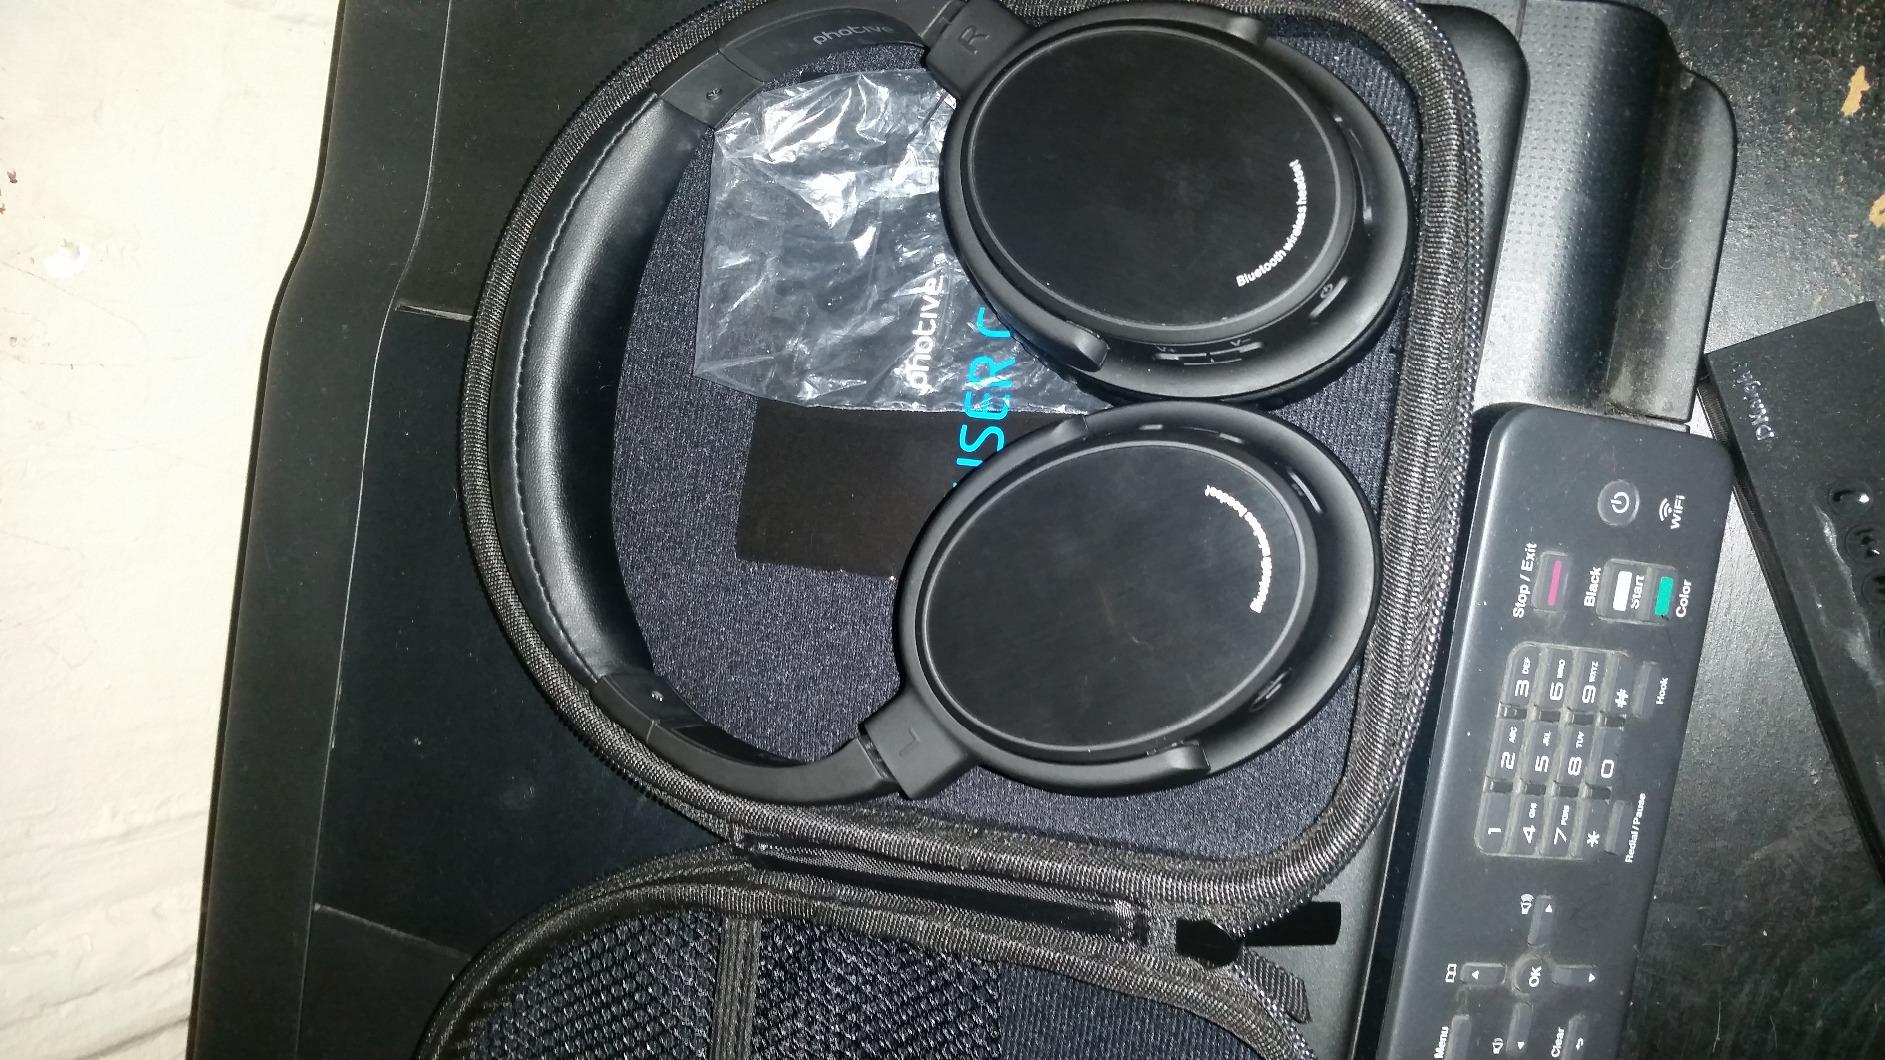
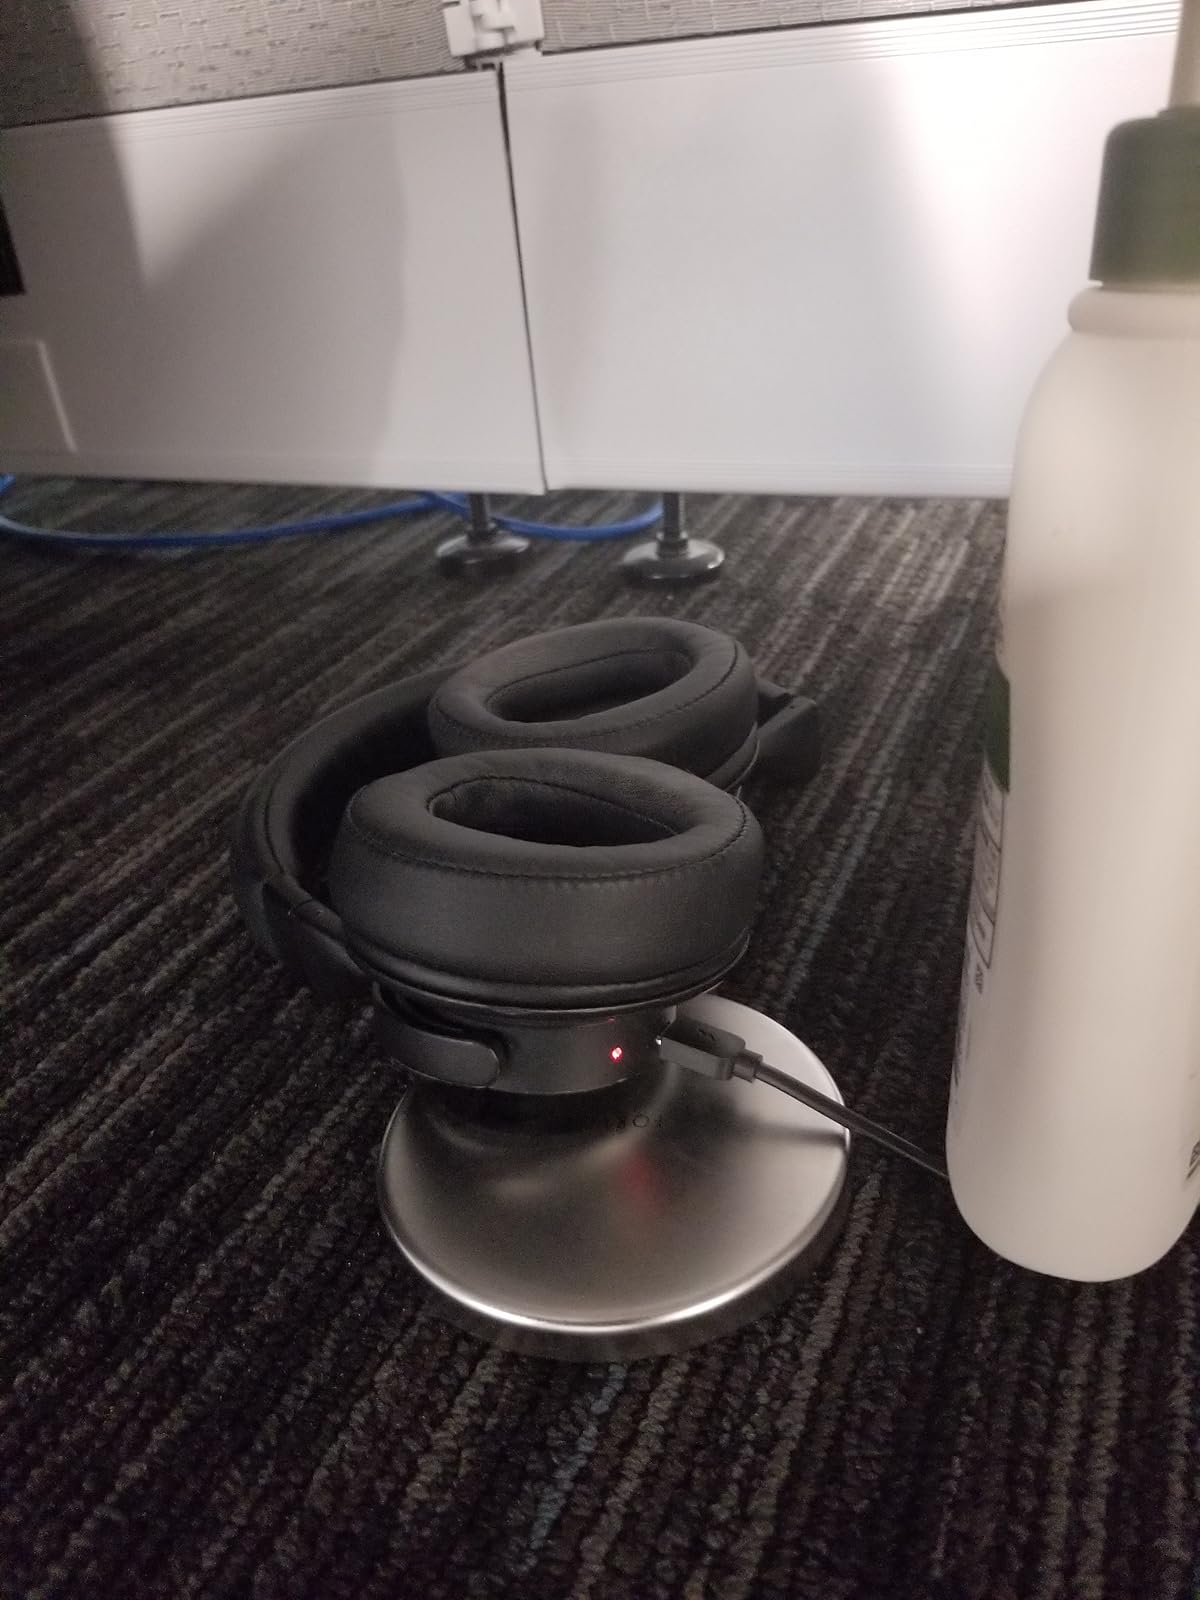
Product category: headphones
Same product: no